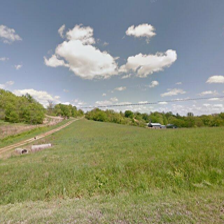
Label: streetView